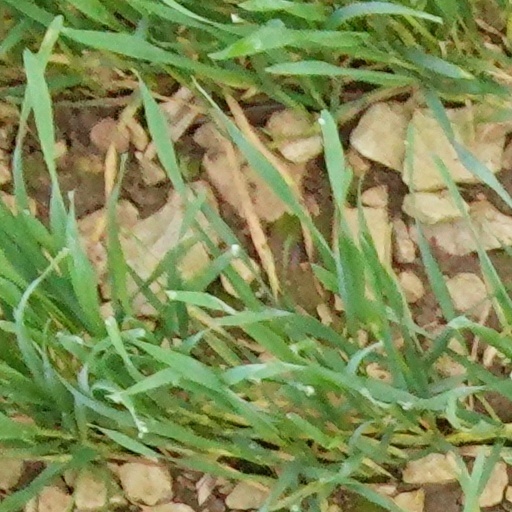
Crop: wheat